Dock plate

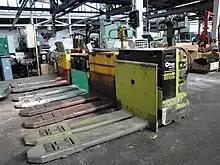
Electric pallet jacks

Both dock plates and dock boards have a diamond pattern embossed onto their upper surfaces to increase traction. Similarly, they both have locking T-bar legs that project into the gap between truck and dock to secure them. Due to their greater weight dock boards are generally transported and placed by fork lift.